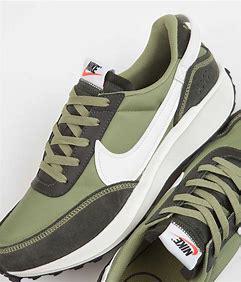
Brand: Nike
Model: Waffle Debut